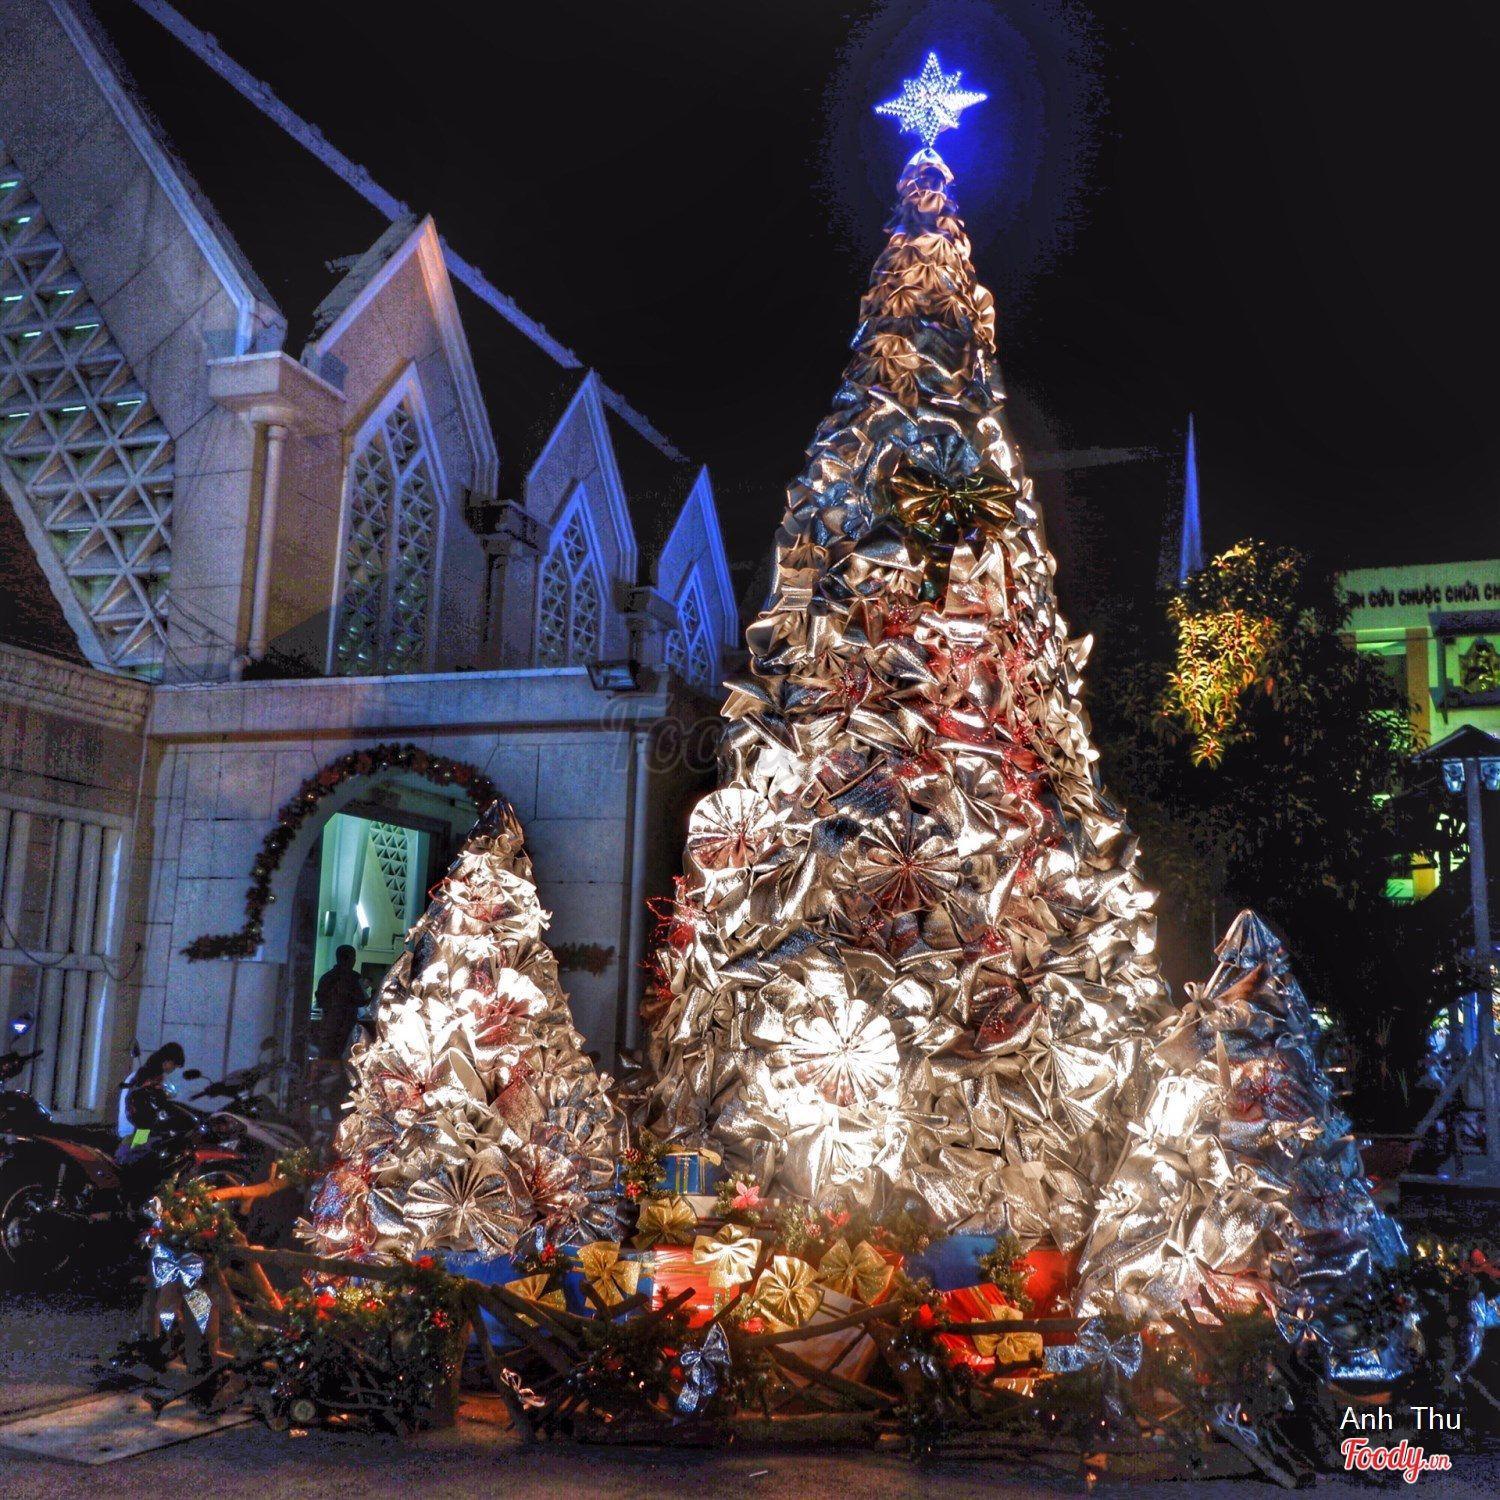
những hộp quà được trang trí dưới chân những cây thông noel